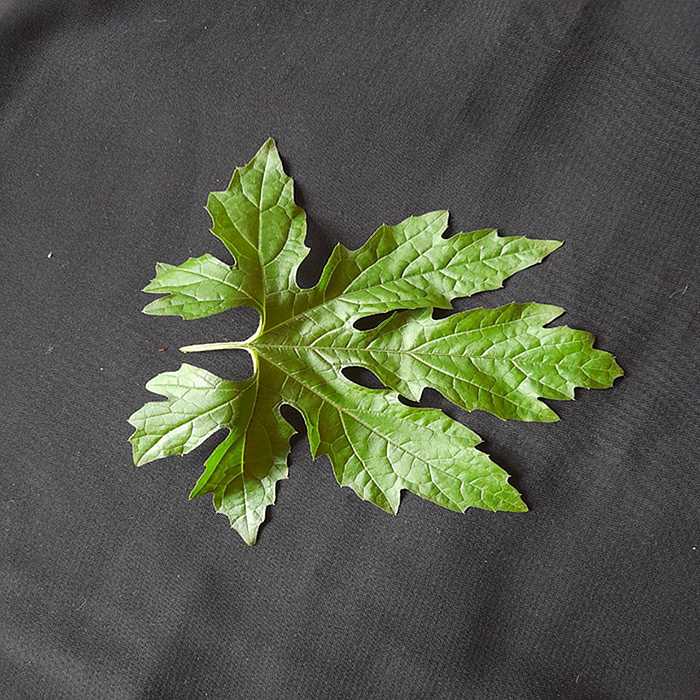
Plant: Bitter Gourd
Label: Fresh leaf